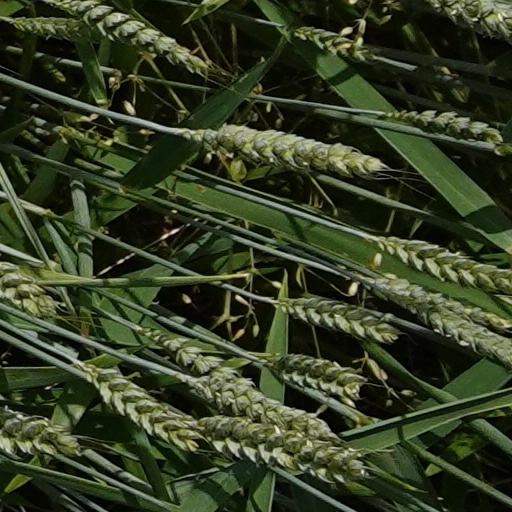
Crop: wheat